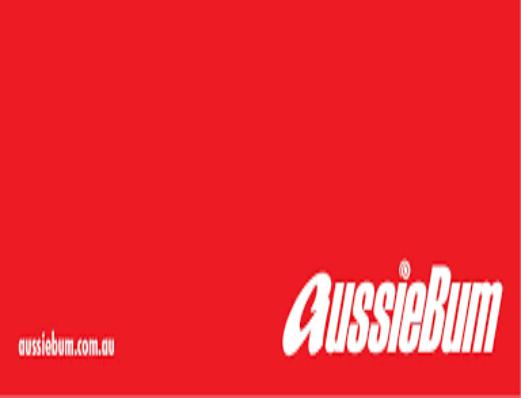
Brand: aussieBum
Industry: Clothes